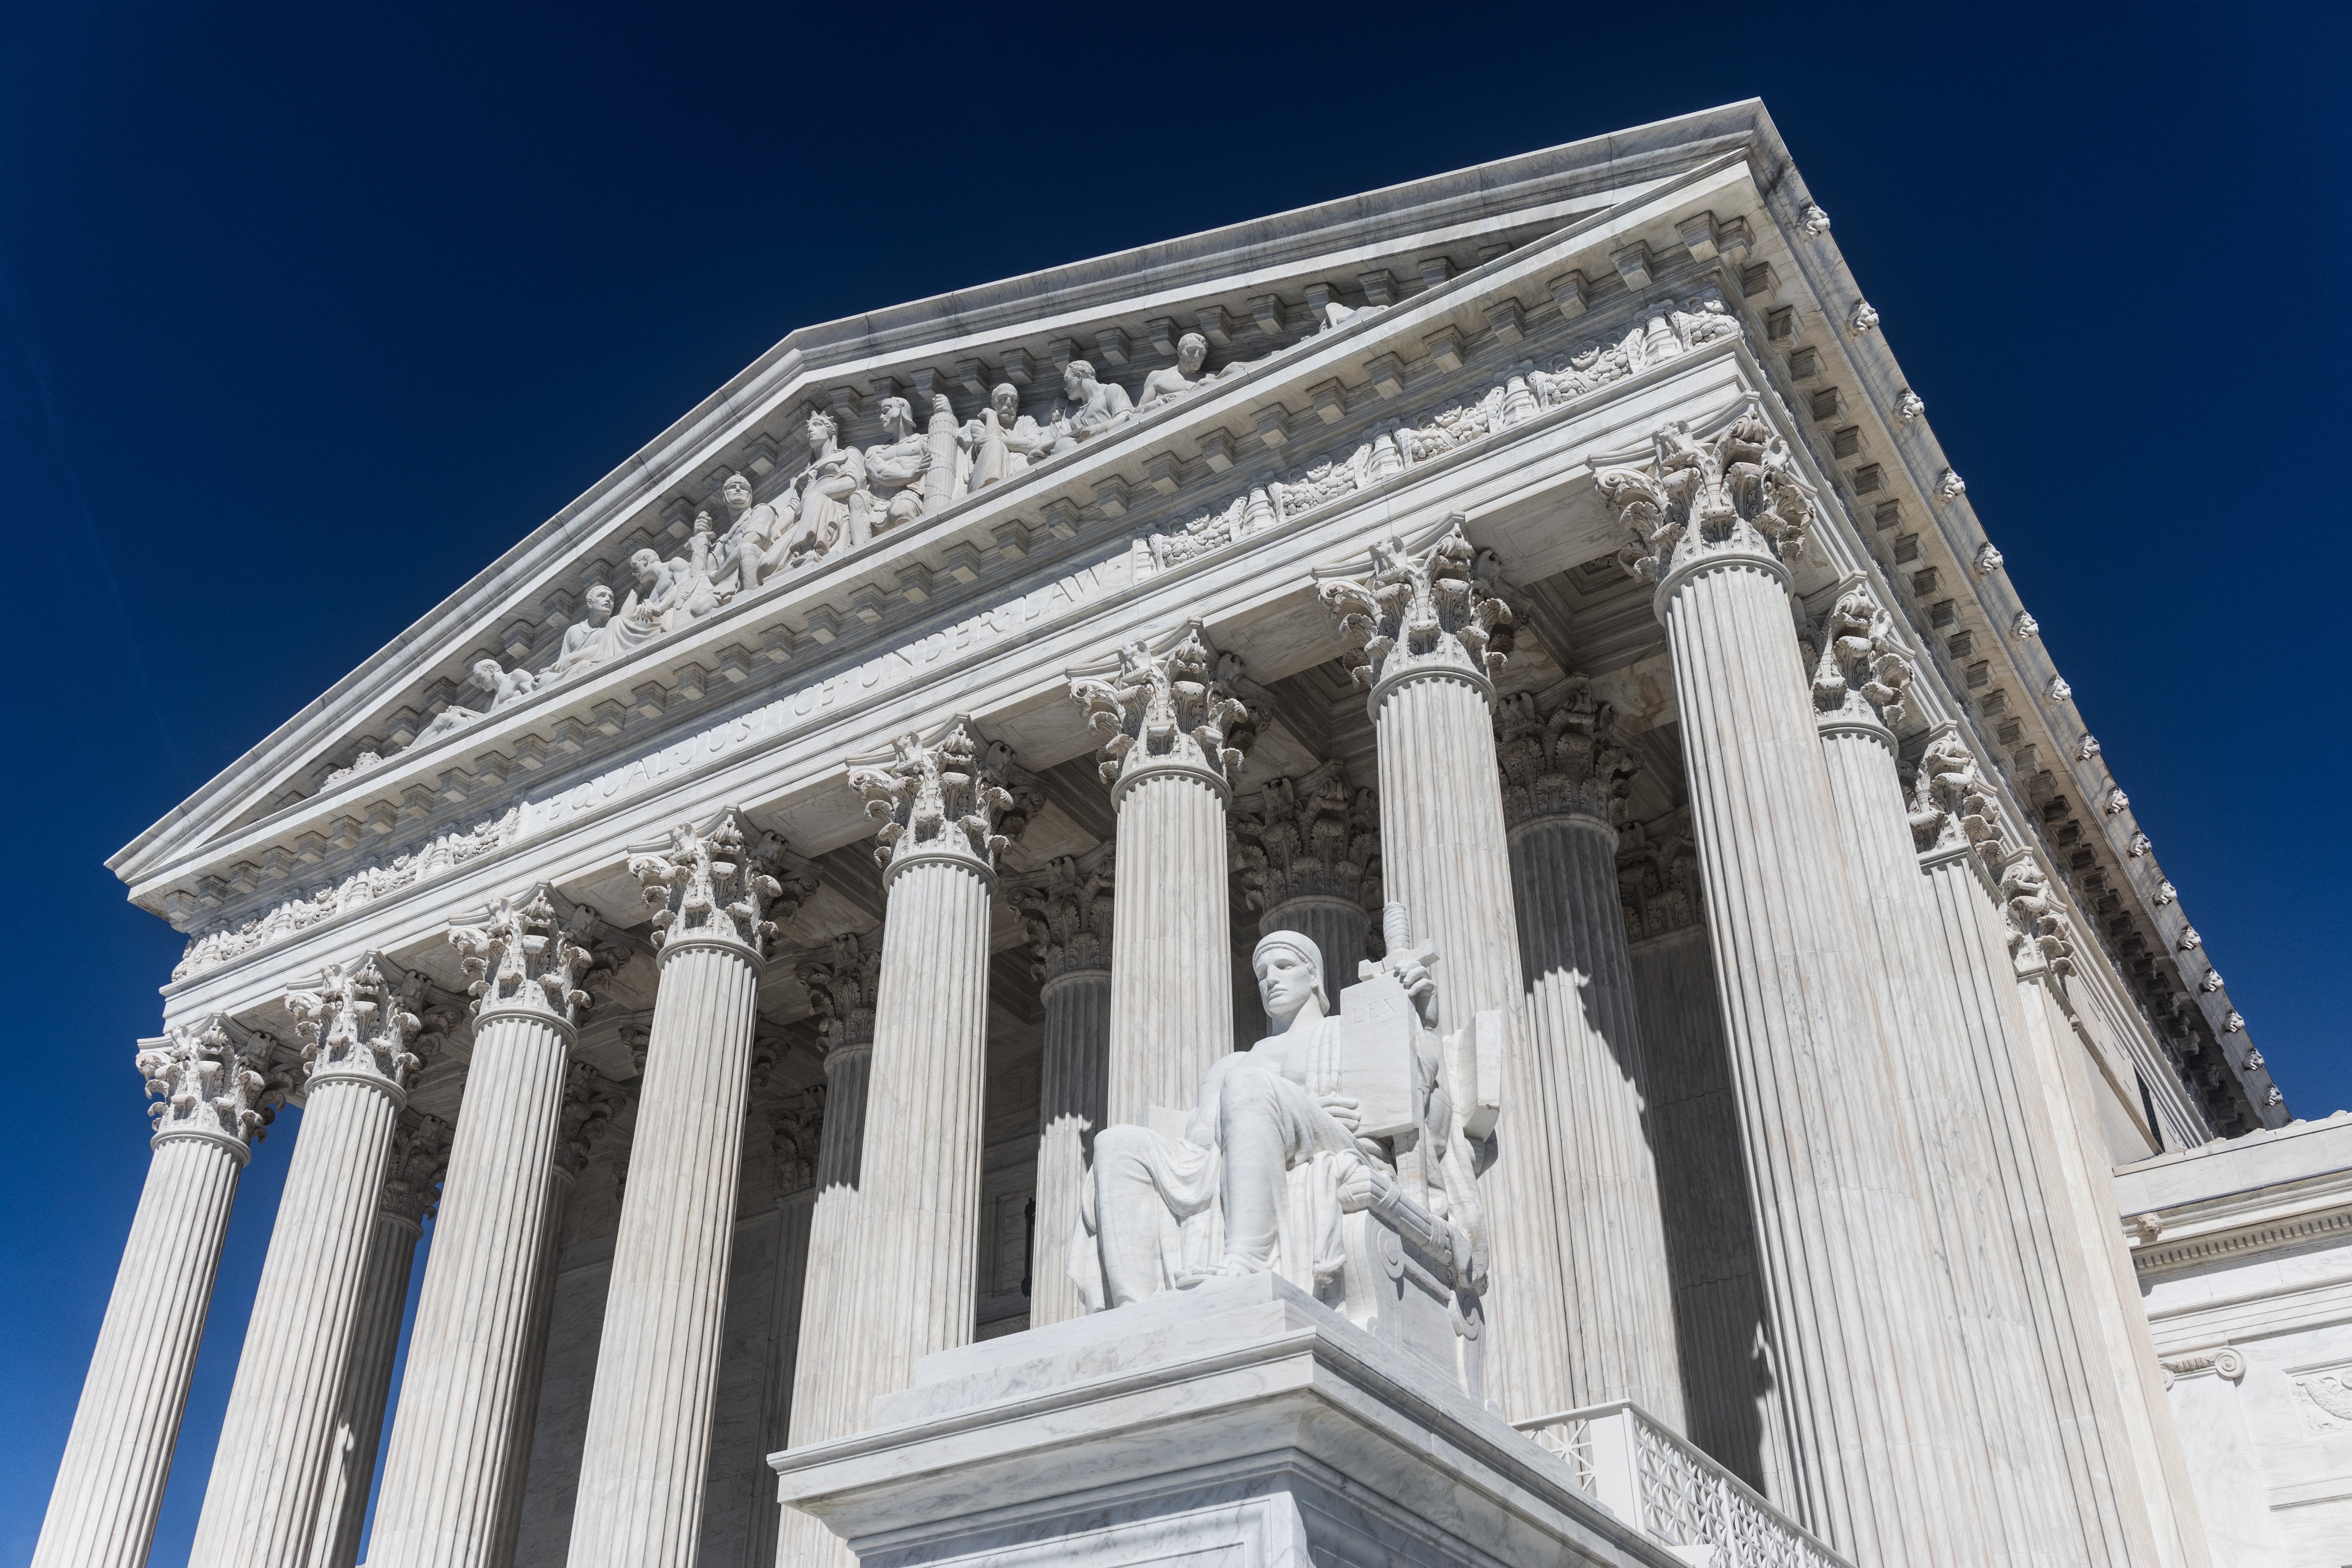
architecture, structure, building, monument, column, landmark, facade, place of worship, government, basilica, washington dc, roman temple, classical architecture, ancient roman architecture, gov, us supreme court building